Devaraja

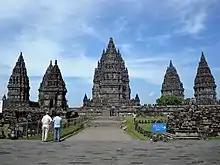
Prambanan Trimurti temple, according to Shivagrha inscription (856 CE) dedicated for the highest god Siwa Mahadewa

The concept of devaraja or God King was the ancient Cambodian state religion, but it probably originated in Java where the Hindu influence first reached Southeast Asia. Circa 8th century, Sailendras allegedly ruled over Java, Sumatra, the Malay Peninsula and parts of Cambodia. In ancient Java, since Sailendra dynasty. The devaraja concept is believed to have been introduced to Java in 732, when king Sanjaya installed a linga to consecrate a new Mataram Dynasty, as stated in Canggal inscription, thus the king sought Shiva's protection of his rule.